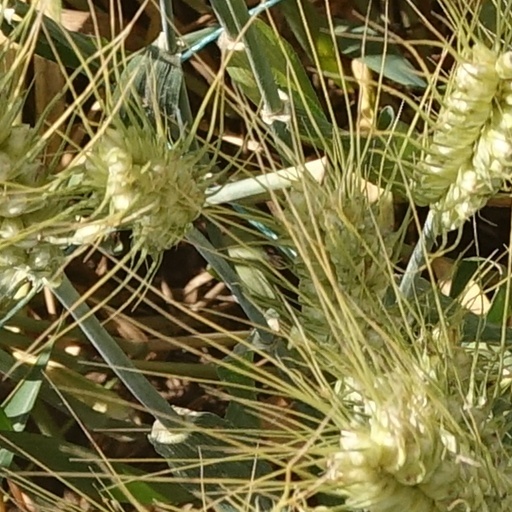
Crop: wheat